Gladys Goldstein

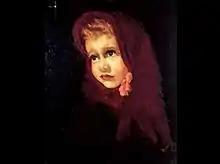
Gladys Goldstein, Babushka, about 1935, oil on canvas, 20 x 16 inches

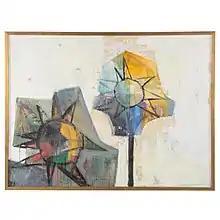
Gladys Goldstein, Sunflowers, 1968, mixed media on canvas, 36 x 48 inches

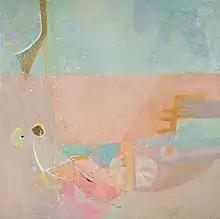
Gladys Goldstein, Peace Doves, 1974, oil on canvas, 50 x 50 inches

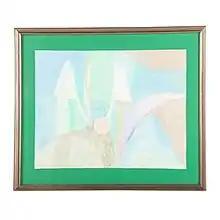
Gladys Goldstein, Summer Garden, watercolor on paper, 1980, 18 1/4 x 23 1/2 inches

Goldstein began her career as a representational painter. In the late 1940s she showed realist portraits in the exhibitions of the League of Pen Women. "Babushka", painted about 1935 and shown at right, is one of her earliest works. When she turned to abstraction in the early 1950s, she took natural objects as the basis for her work. "Sunflowers," of 1968, shown at left illustrates this style. During the 1970s, she handled references to nature more obliquely, as seen in "Peace Doves" of 1974, shown at right. Thereafter her work became more purely abstract. "Summer Garden" of 1980, shown at left, is a painting of this type. Many of her mid-career paintings were notable for their handling of light. She possessed an ability, as one critic said, to produce works that seem to be "composed of light." Another said her paintings appeared to have "layers of filmy colored veils with one color moving into the next." Goldstein said she aimed to show light coming from within the canvas... a living force from within."